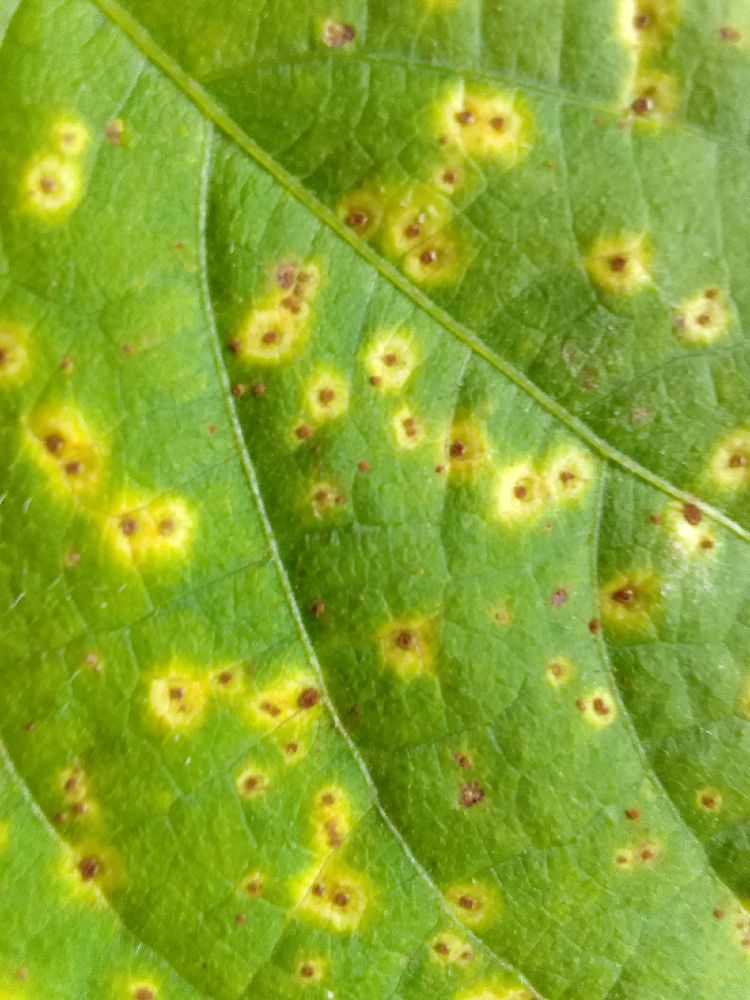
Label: rust